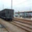
Label: train